Jinhua railway station

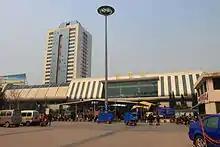
The station building of Jinhua West Station in 2012

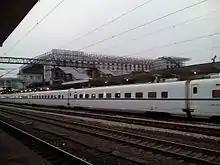
A high-speed train stopped at the ordinary train platform in 2014. The north station building behind was under construction.

The railway split the downtown Jinhua which severely had a negative impact on the road traffic due to the expansion of the Jinhua City. The Ministry of Railway initiated a plan to build a new passenger station in Wuliting, the northern part of the city in 1978. The Municipal Government of Jinhua reserved the land of 3,000 Mu in the West of the city as the proposed construction site in accordance to cooperate with the plan. However, the Ministry of Railway announced to suspend the plan for the new passenger station in Jinhua, given the reason of "lack of funding" in a conference held in November 1990. The Jinhua Government then began a massive campaign, including lobbying with stakeholders, members in National People's Congress (Yan Jici) and Political Consultative Conference in order to restart the plan for the new passenger station. The Planning Department of the Ministry of Railway finally "agreed to consider the plan for the construction of the Jinhua passenger station" on December 30, 1991, and the plan was get approved on April 27, 1992. The foundation stone for the new station was laid on December 19, 1992, and the construction was officially started on October 8, 1993. On January 26, 1996, the new station construction was completed and was named as "Jinhua West Railway Station" (Jinhuaxi Railway Station), along with the completion of the duplication construction of the Zhejiang–Jiangxi railway. The first train arrived was the Train 492 from Yingtan, while the first train leaving was departed on 10:10 AM. The station was officially opened on January 30, the first train arrived was the Train 180 from Nanning to Shanghai.The third track to the adjacent Jinhua East railway station was completed in 1999.